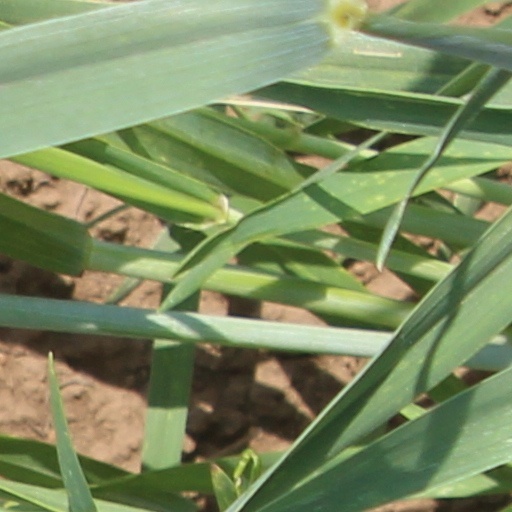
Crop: wheat